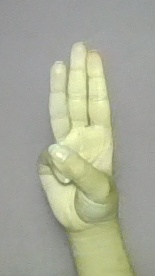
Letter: thaa